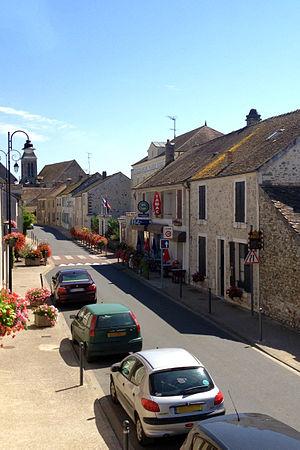
Vue de la Rue Principale de Machault (Seine-et-Marne, France).
Machault est une commune française située dans le département de Seine-et-Marne en région Île-de-France.